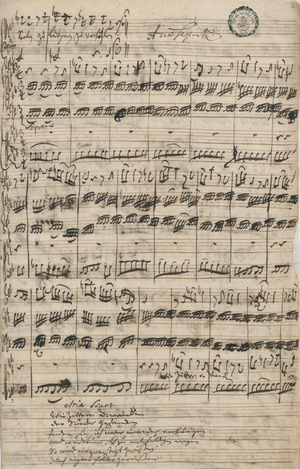
Herr, gehe nicht ins Gericht mit deinem Knecht, est une cantate religieuse de Jean-Sébastien Bach composée à Leipzig en 1723.